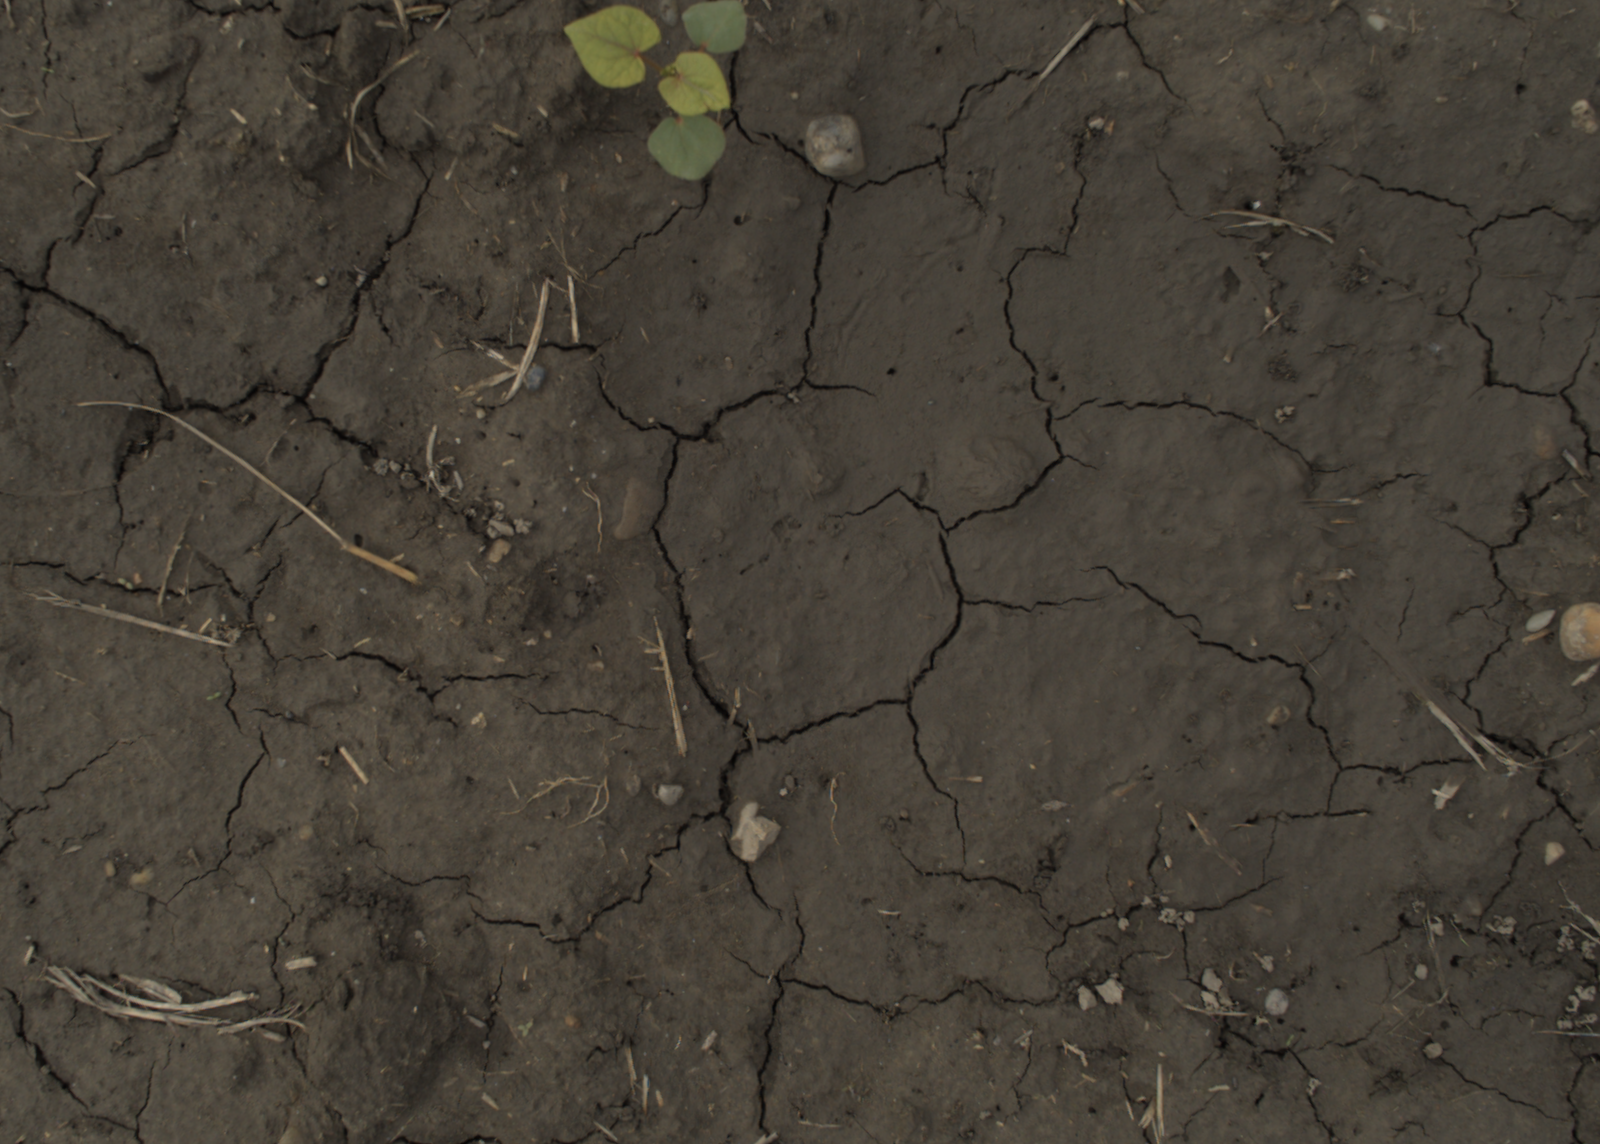
Capture date: 21.09.2021 10:59:12
Weather: mixed
Wind: light
Seeding date: 02.09.2021
Plant canopy height (mm): 962